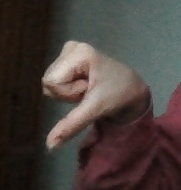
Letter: waw